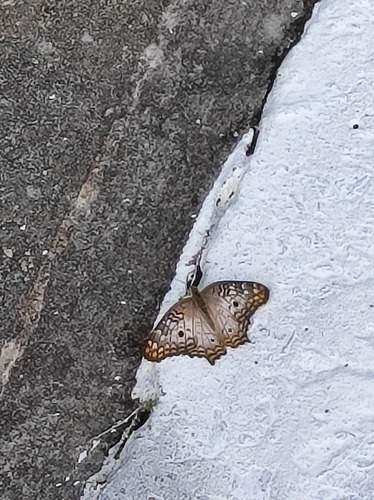
Scientific name: Anartia jatrophae
Common name: White peacock
Family: Nymphalidae
Order: Lepidoptera
Pollinator type: Primary pollinator
Habitat: Gardens, parks, and open areas
Geographic range: Southern United States to Argentina
Conservation status: Least Concern